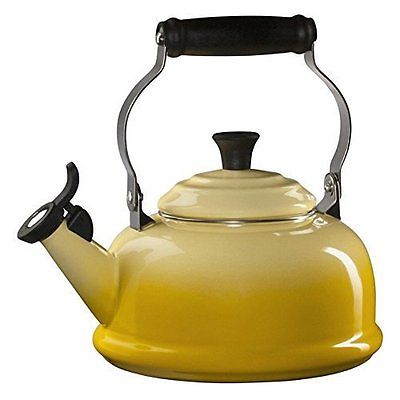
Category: kettle